Aberdovey railway station

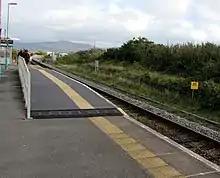
Harrington Hump installed at the station

Originally a two-platform station with a short branch line (only a few hundred yards long) to the harbour, the station is now a single-platform, unstaffed halt. Like many stations in Wales and the North of England, the station was constructed before standard platform heights were established and is very low. Aberdovey was the third UK railway station to receive a specially designed raised section - a Harrington Hump - to improve accessibility for passengers. This was funded by the Welsh Government. There are no ticketing facilities at the station, and there is also no waiting room. There is a free car park with 25 spaces.